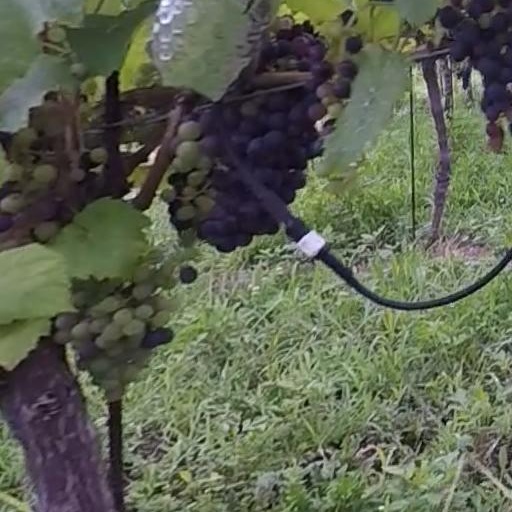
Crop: grape